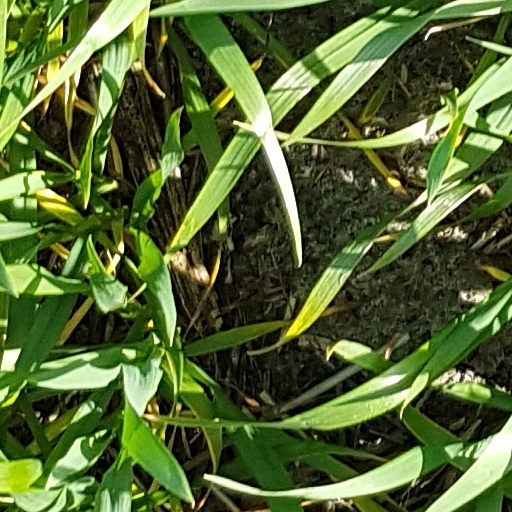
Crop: wheat